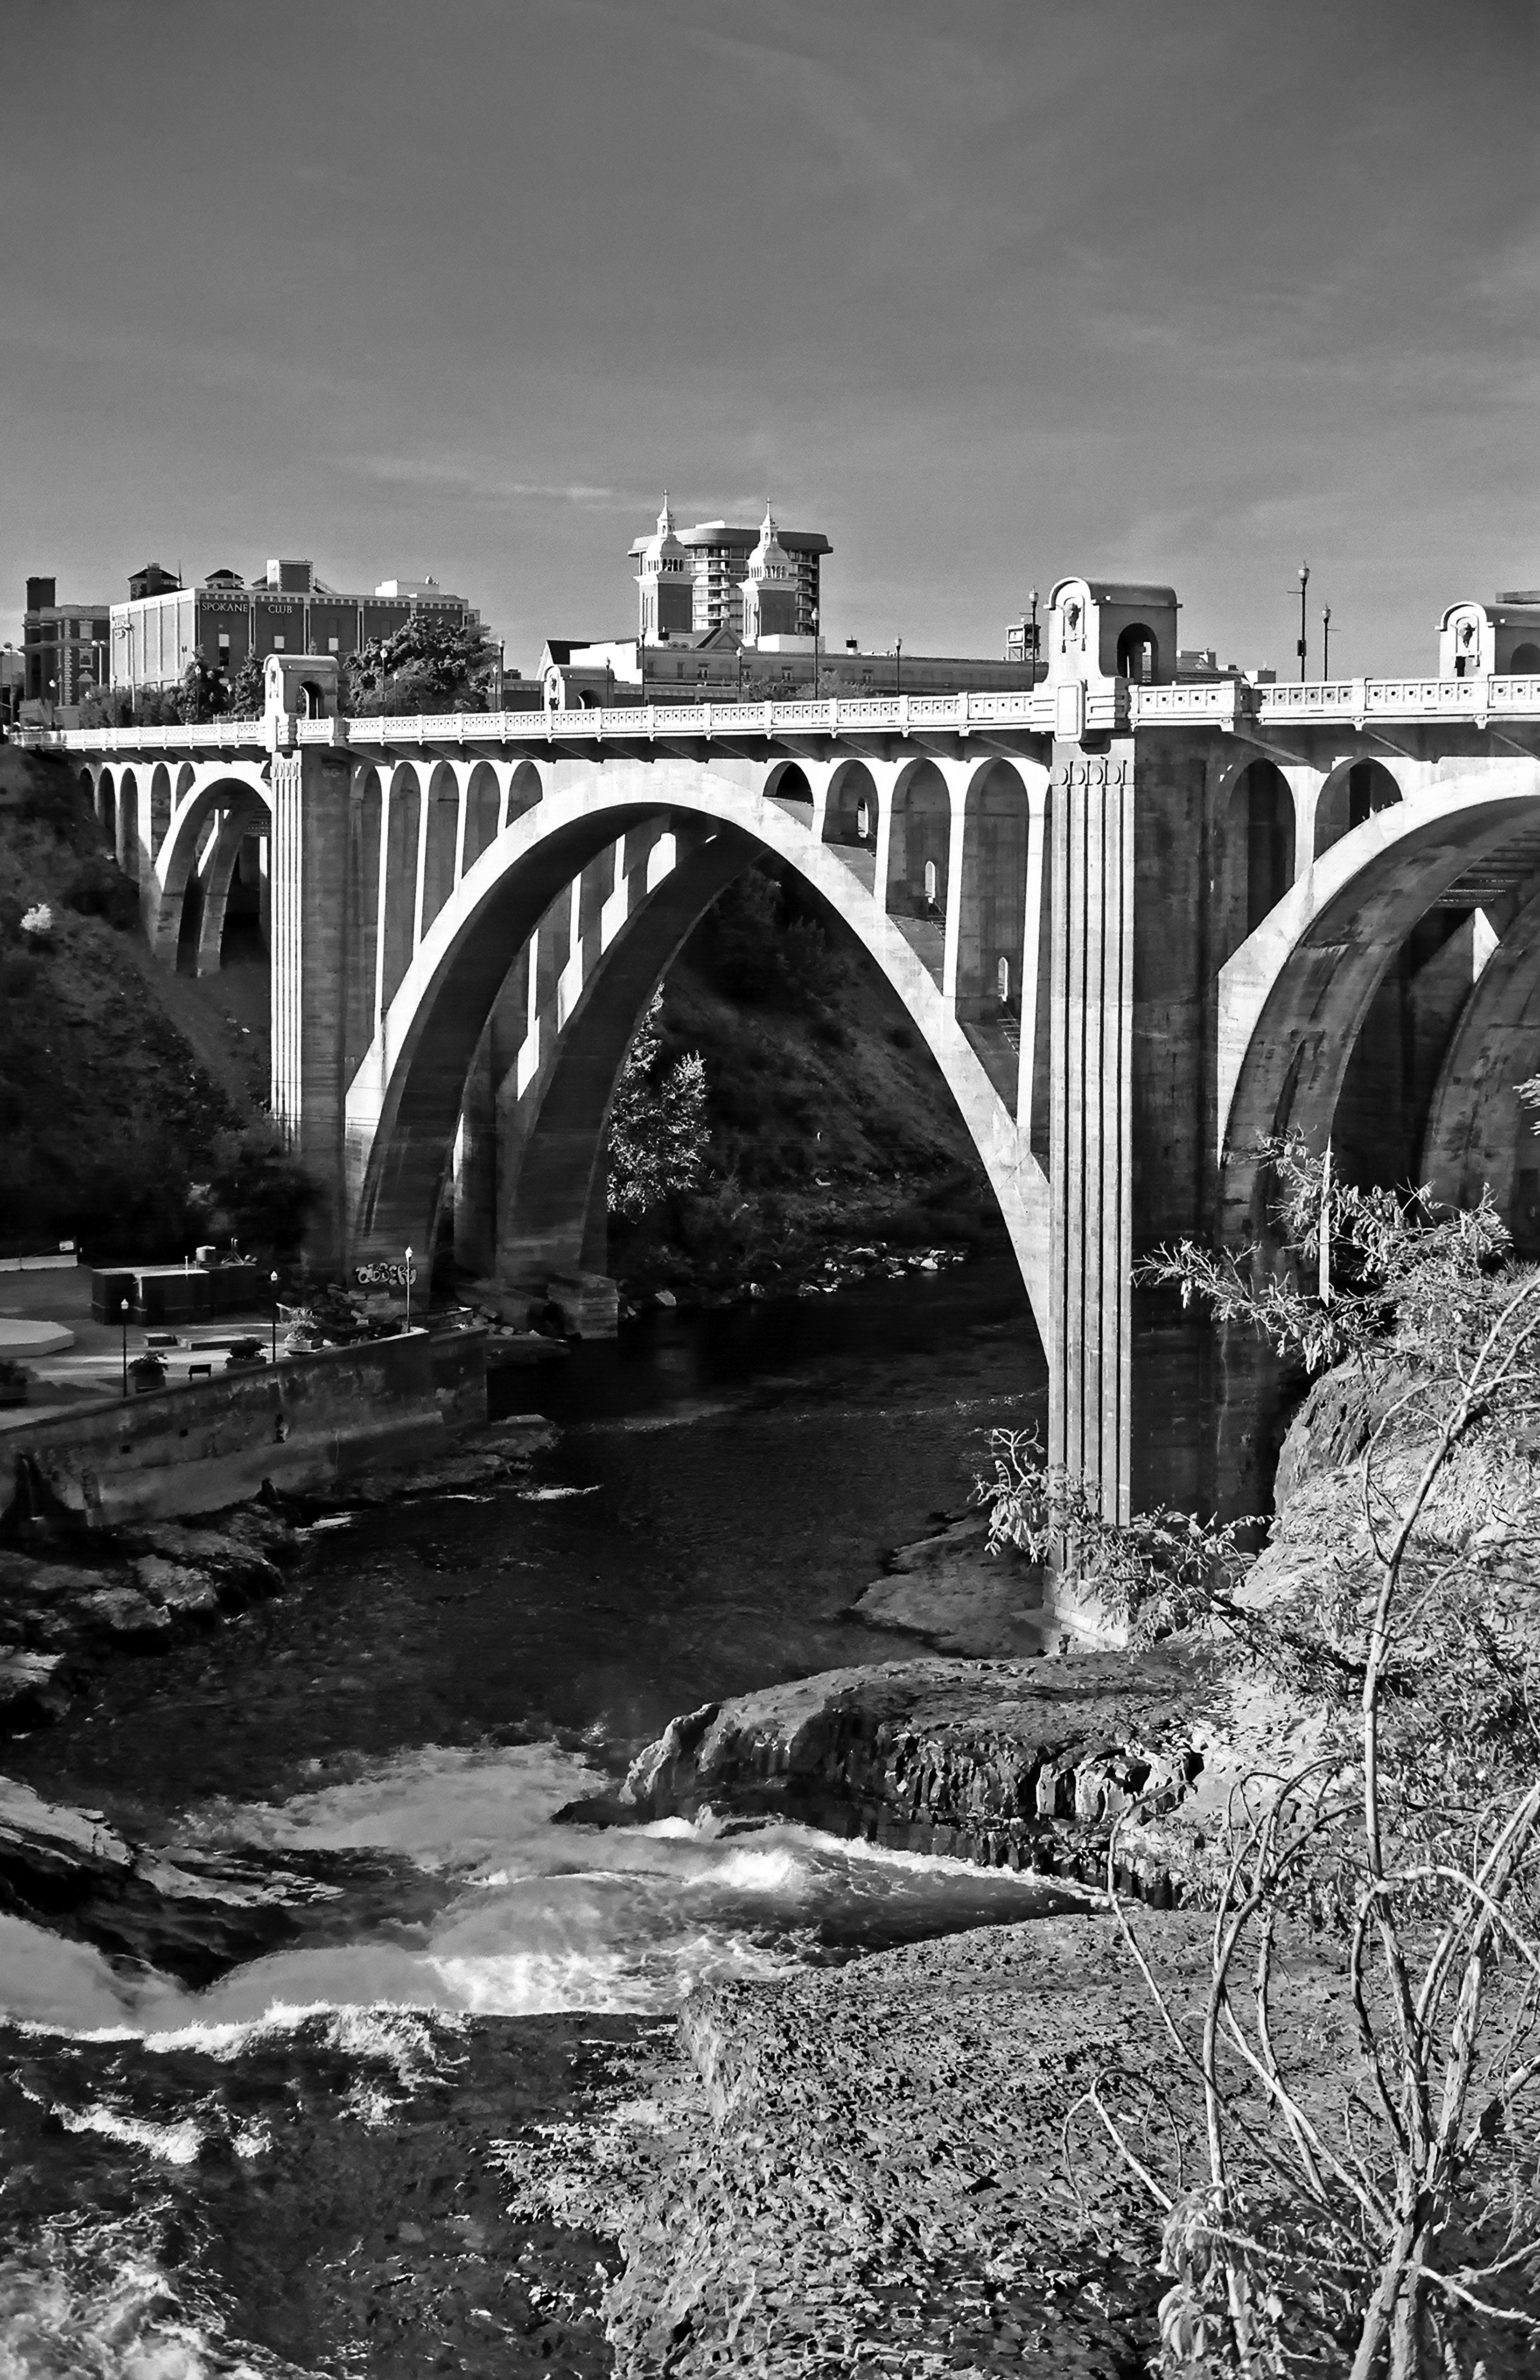
tree, water, black and white, architecture, sky, bridge, river, arch, reflection, monochrome, viaduct, arch bridge, concrete bridge, monochrome photography, stock photography, fixed link